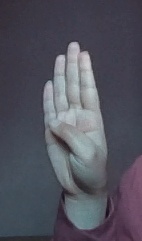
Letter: kaaf